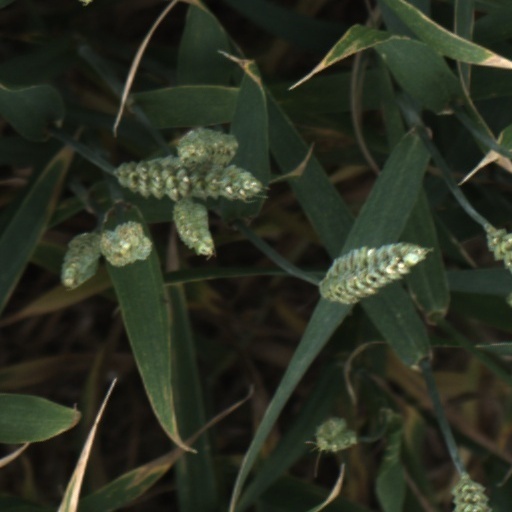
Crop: wheat